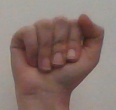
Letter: saad